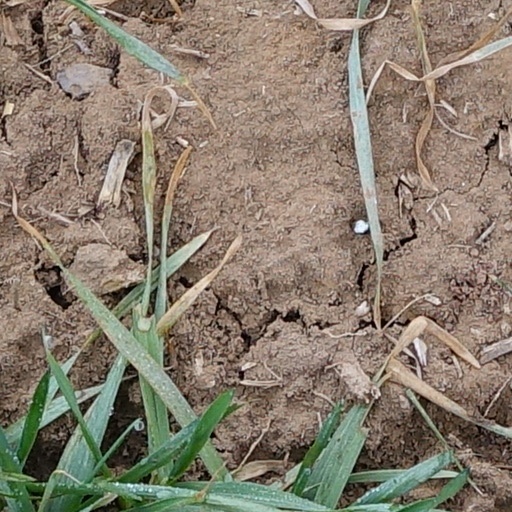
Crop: wheat